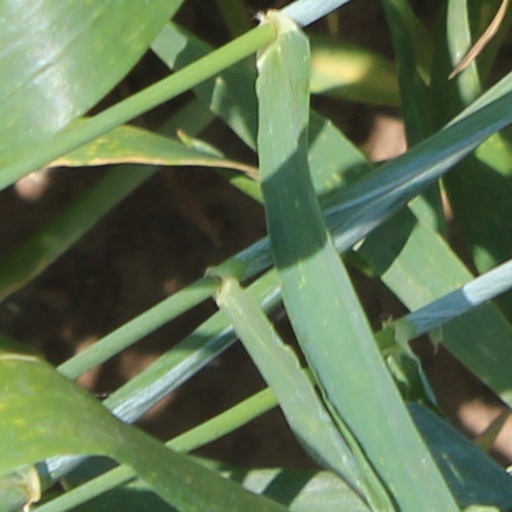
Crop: wheat